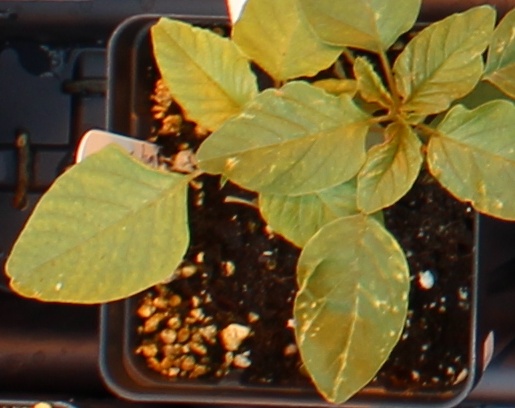
Label: Palmer Amaranth